Civil Defence Corps

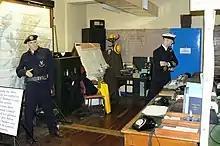
Recreation of a Civil Defence Corps Operations Room in the Scottish Central Belt (2008)

Although under the authority of the Home Office, with a centralised administrative establishment, the corps was administered locally by Corps Authorities. In general every county was a Corps Authority, as were most county boroughs in England and Wales and large burghs in Scotland. The CDC was never established in Northern Ireland. Each Corps Authority established its own Division of the corps.